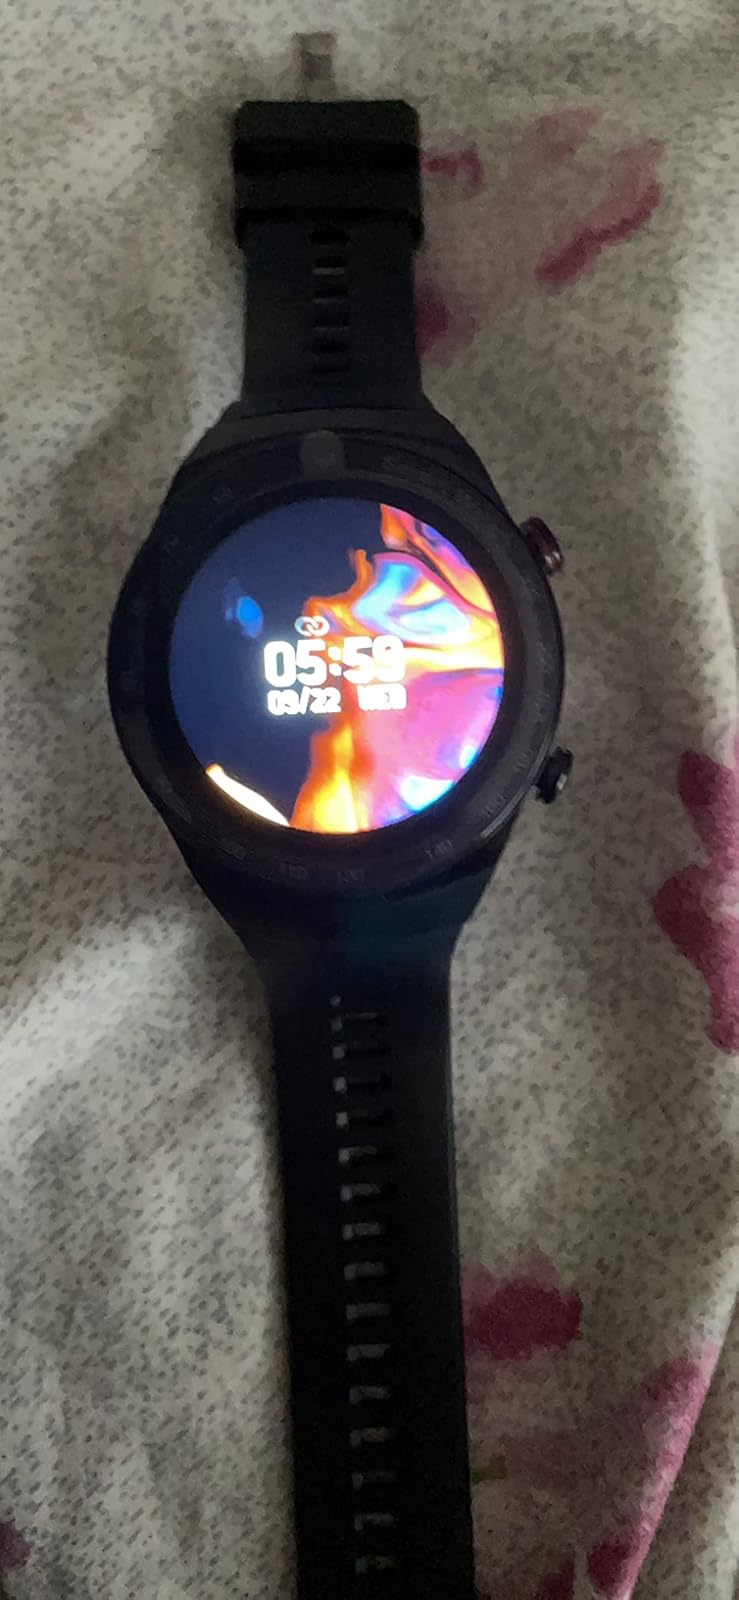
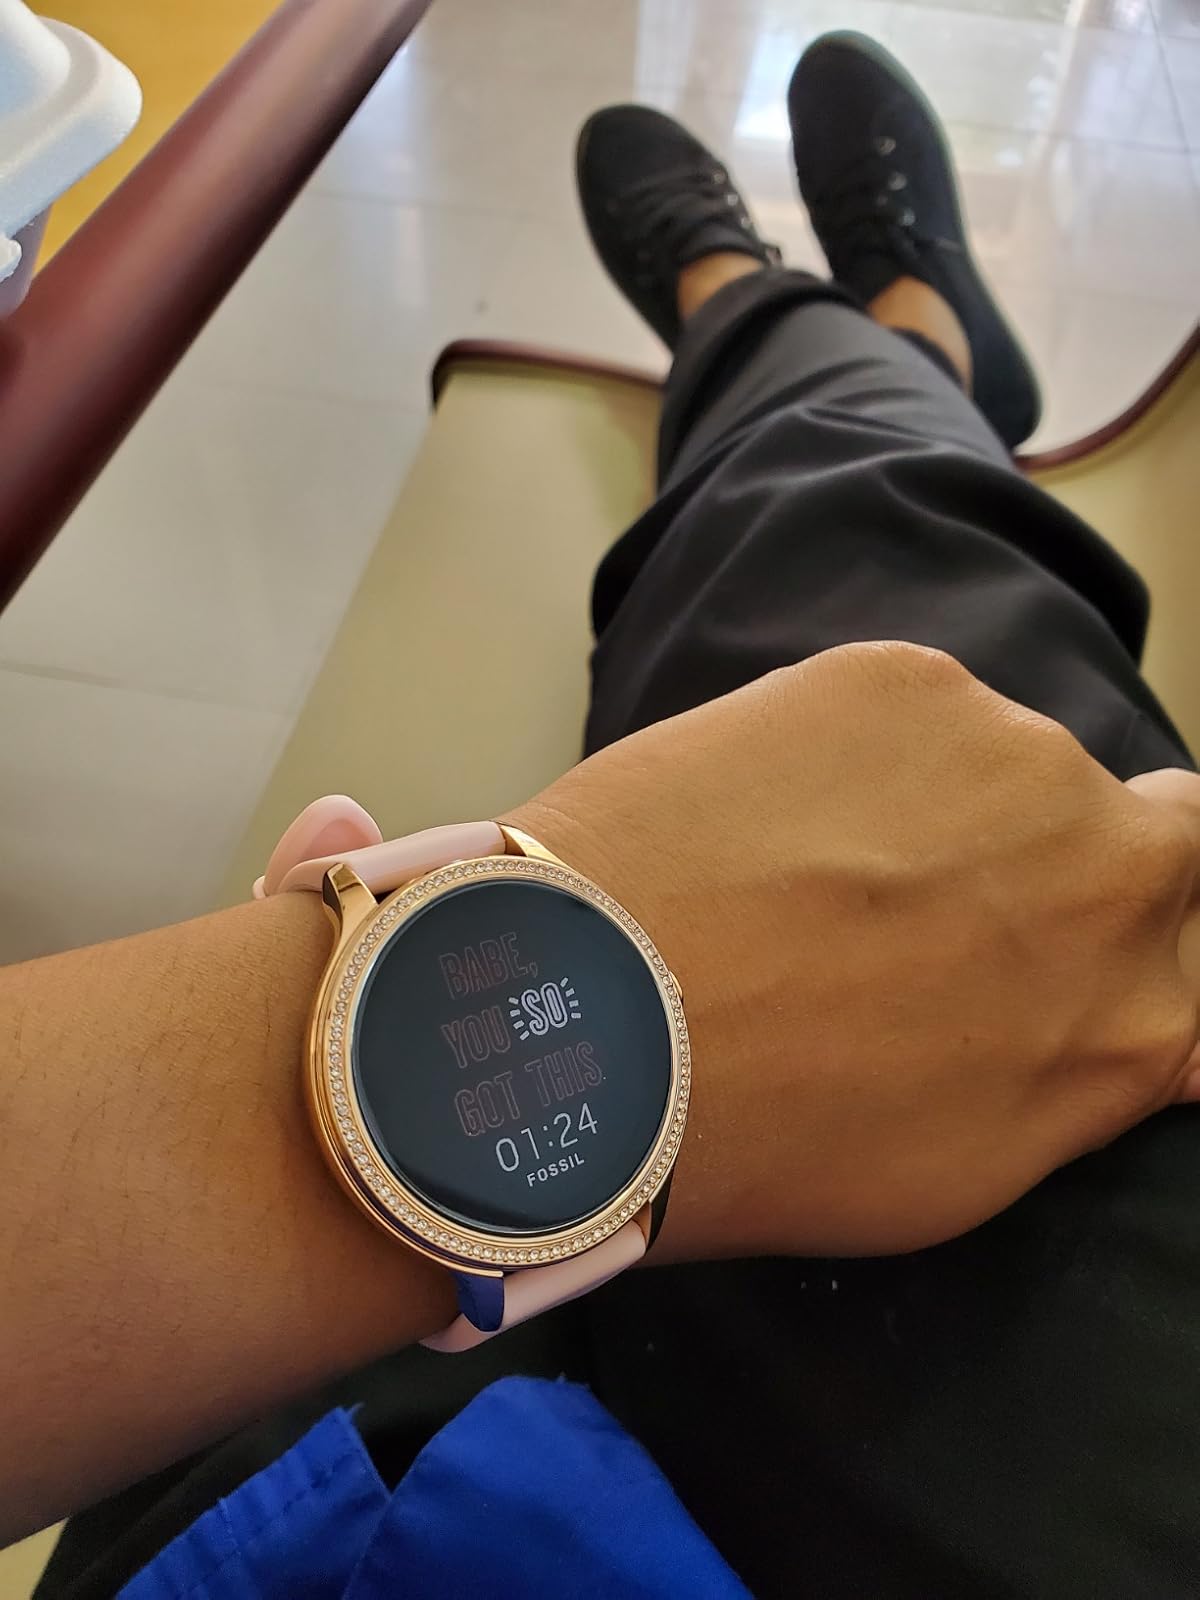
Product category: smartwatch
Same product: no